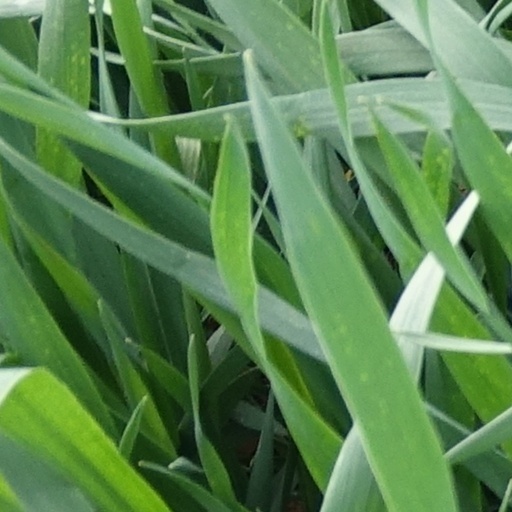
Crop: wheat